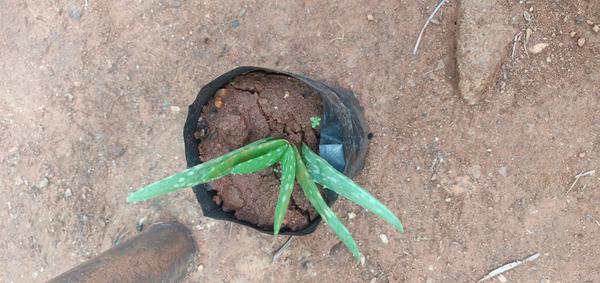
Plant: Aloevera